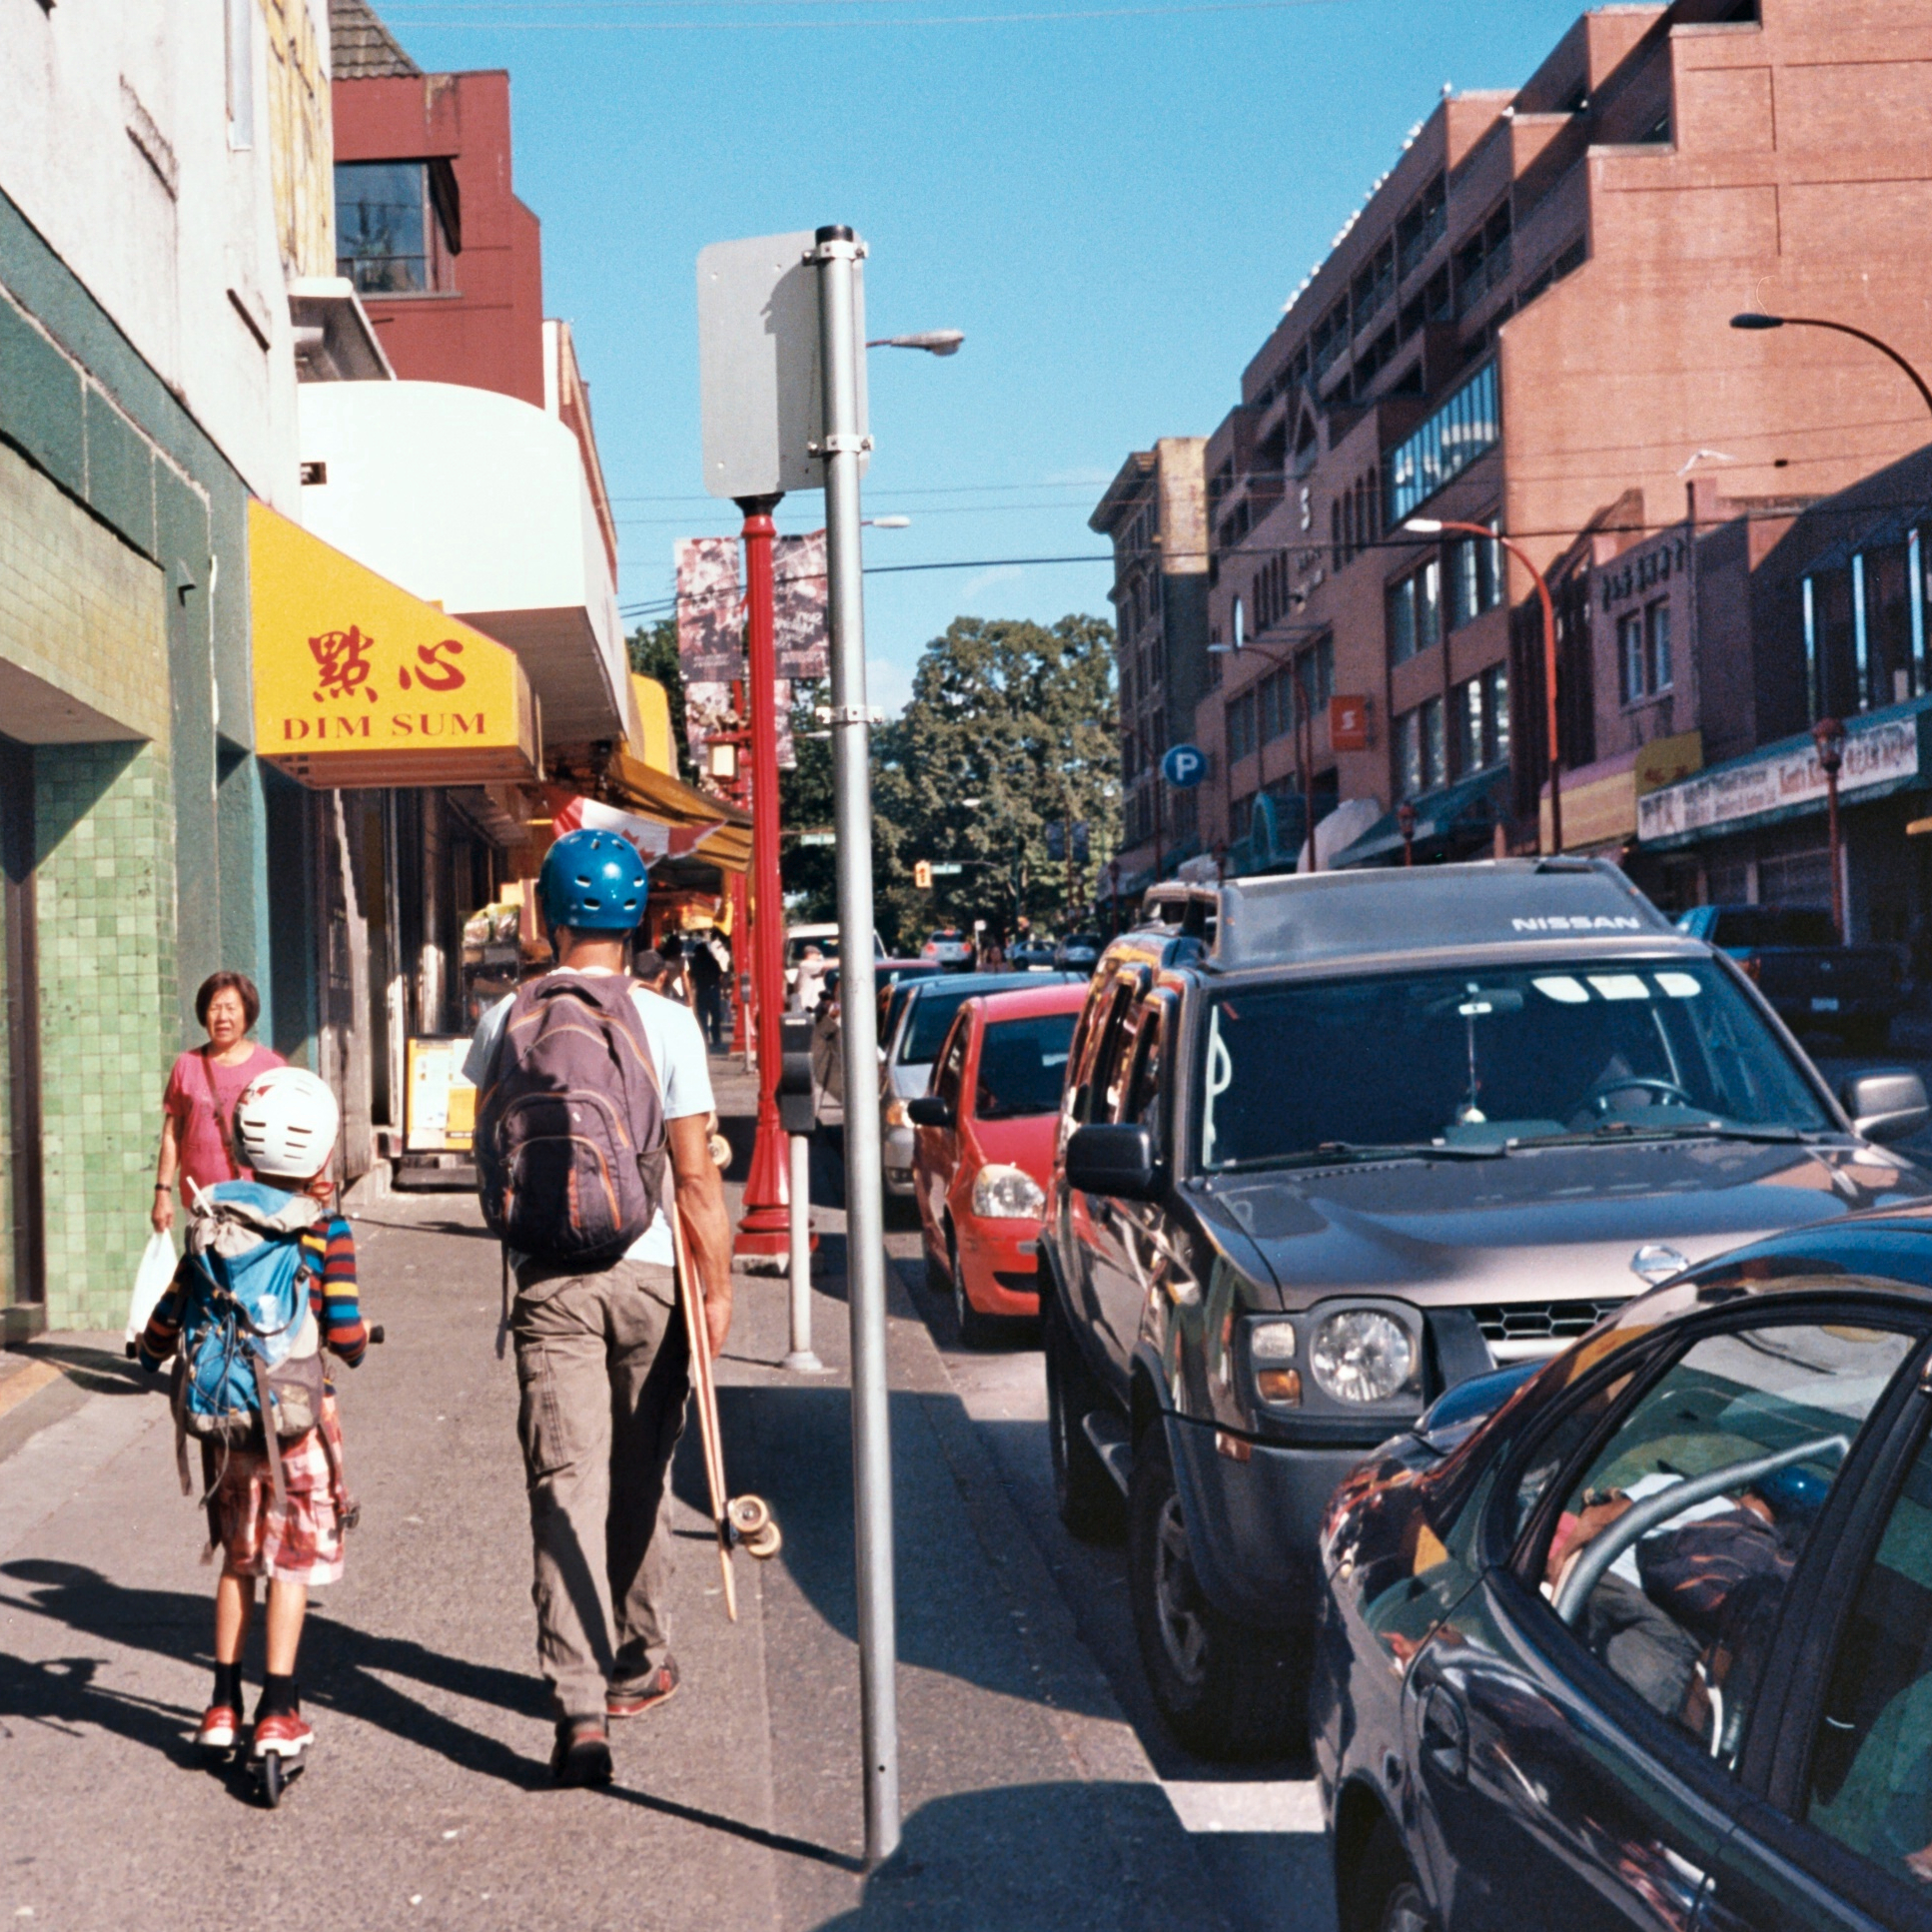
pedestrian, road, street, downtown, vehicle, lane, infrastructure, cropped, skaters, kodakektar100, trip35, ektar100, olympustrip, neighbourhood, squarepicture, kodakektar